Qatar

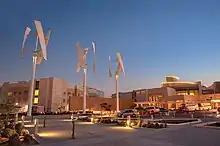
Student Center in Education City. Education City houses various educational facilities, including the satellite campuses of eight international universities.

Qatari officials, especially the Al Thani family and the sister of the Emir of Qatar, Al-Mayassa bint Hamad bin Khalifa Al Thani, pay special attention to art. Al-Mayassa leads the Qatar Museums Authority. The Museum of Islamic Art, opened in 2008, is regarded as one of the best museums in the region. This and several other Qatari museums, like the , fall under the Qatar Museums Authority, which also sponsors artistic events abroad, such as major exhibitions by Takahashi Murakami in Versailles (2010) and Damien Hirst in London (2012).